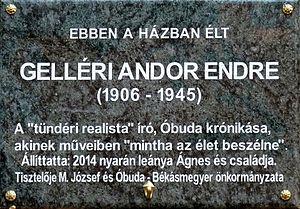
Plaque commémorative à M Andor Endre Gelléri (1906–1945) nouvelliste et «